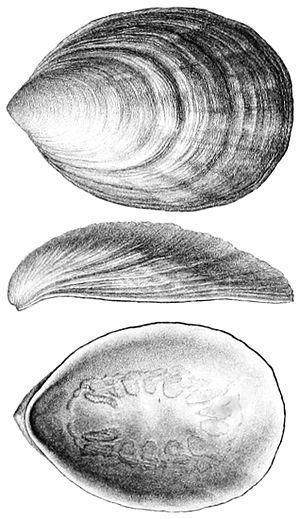
Une coquille est le squelette externe d'un mollusque. La majorité des mollusques à coquille se trouve dans la classe des gastéropodes comme les escargots, et dans celle des bivalves comme les huîtres. Trois autres classes de mollusques sécrètent systématiquement une coquille : les scaphopodes, les polyplacophores et les monoplacophores. C'est aussi le cas pour la quasi-totalité des céphalopodes, même si elle est parfois réduite et recouverte par le manteau.
Neopilinidae est une famille de mollusques monoplacophores, de l'ordre des Tryblidiida.
Tryblidiida est un ordre de mollusques monoplacophores.